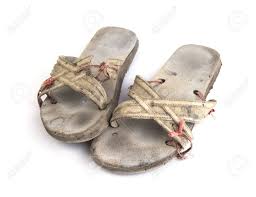
Waste category: shoes